United Nations Security Council Resolution 969

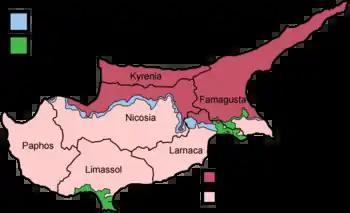
Divided Cyprus

United Nations Security Council resolution 969, adopted unanimously on 21 December 1994, after recalling resolutions 186 (1964), 831 (1993) and 889 (1993), the Council expressed concern at the lack of progress in the political dispute in Cyprus and extended the mandate of the United Nations Peacekeeping Force in Cyprus (UNFICYP) until 30 June 1995.